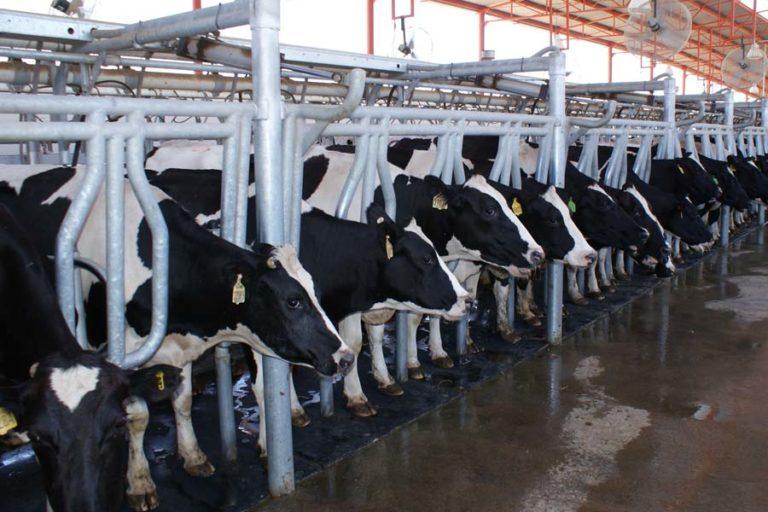
Zizi kubwa la kisasa la ng'ombe ambo wamejipanga kimstari, wenye rangi nyeusi na nyeupe. Ng'ombe hawa hutumika kuuzwa masokoni pia hutumika kama nyama majumbani.